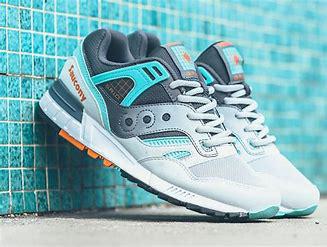
Brand: Saucony
Model: Grid SD